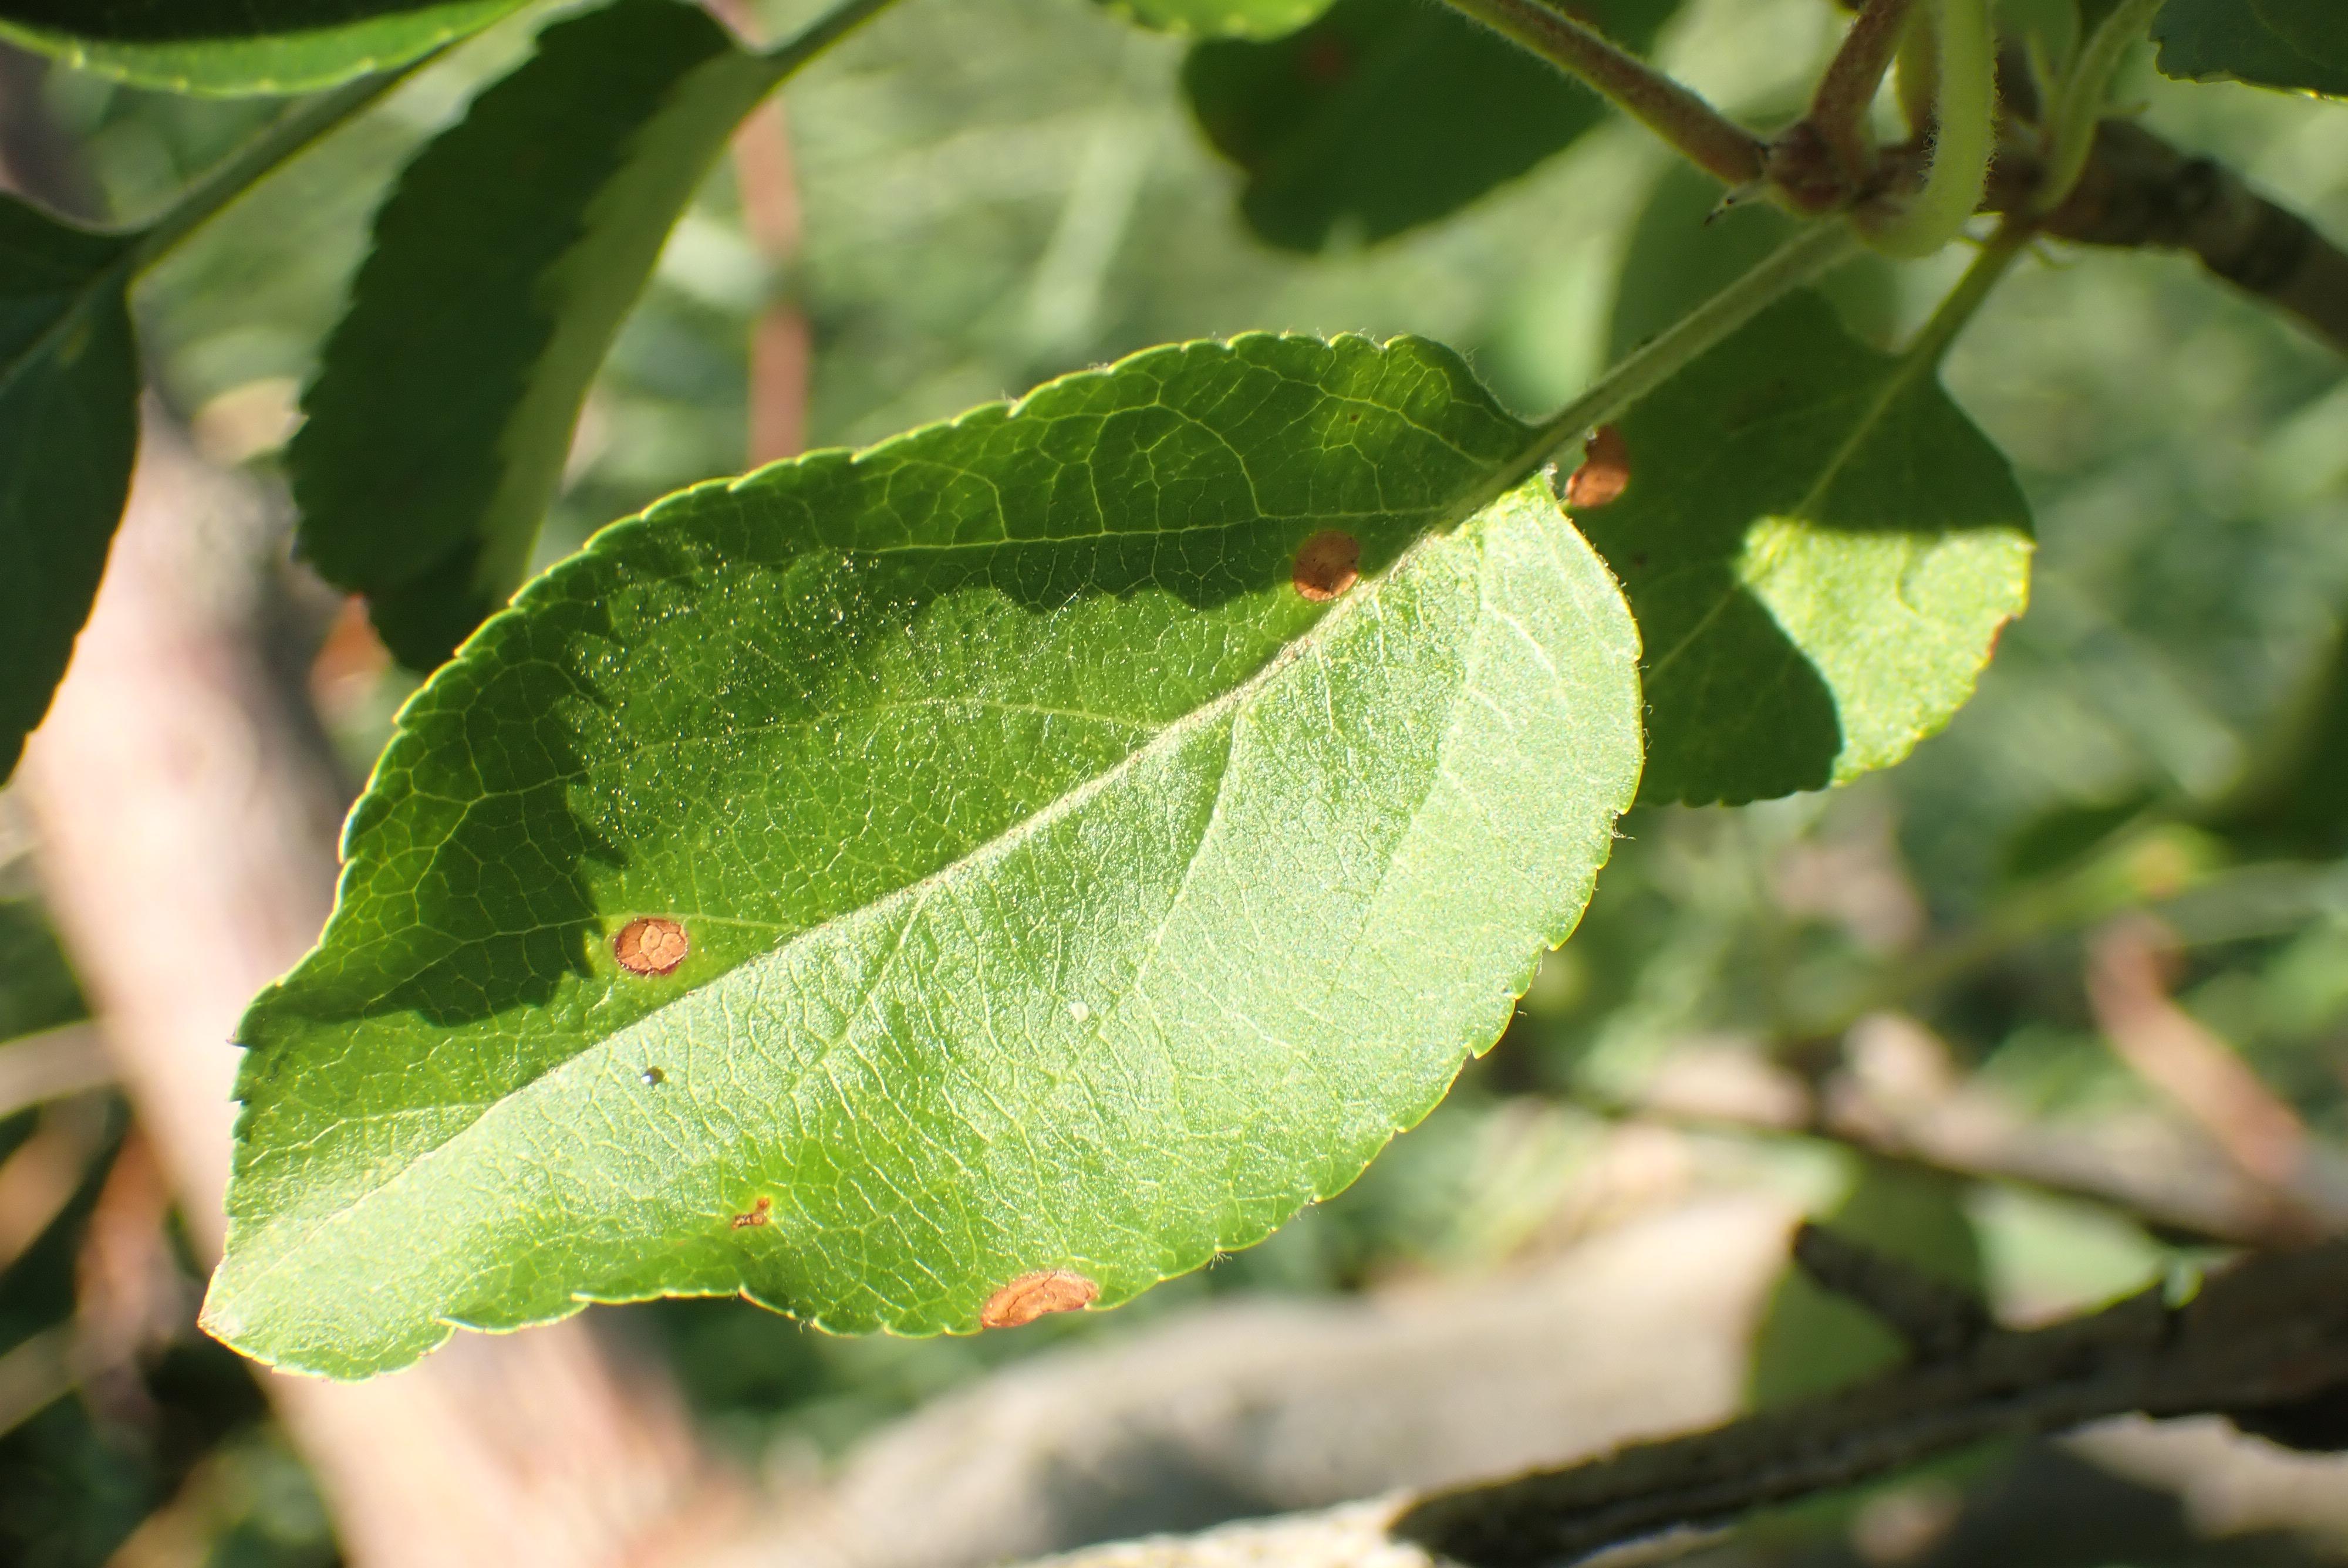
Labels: frog_eye_leaf_spot